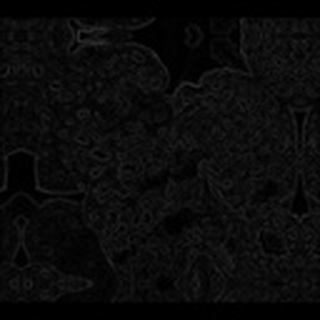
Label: cotton_powdery_mildew